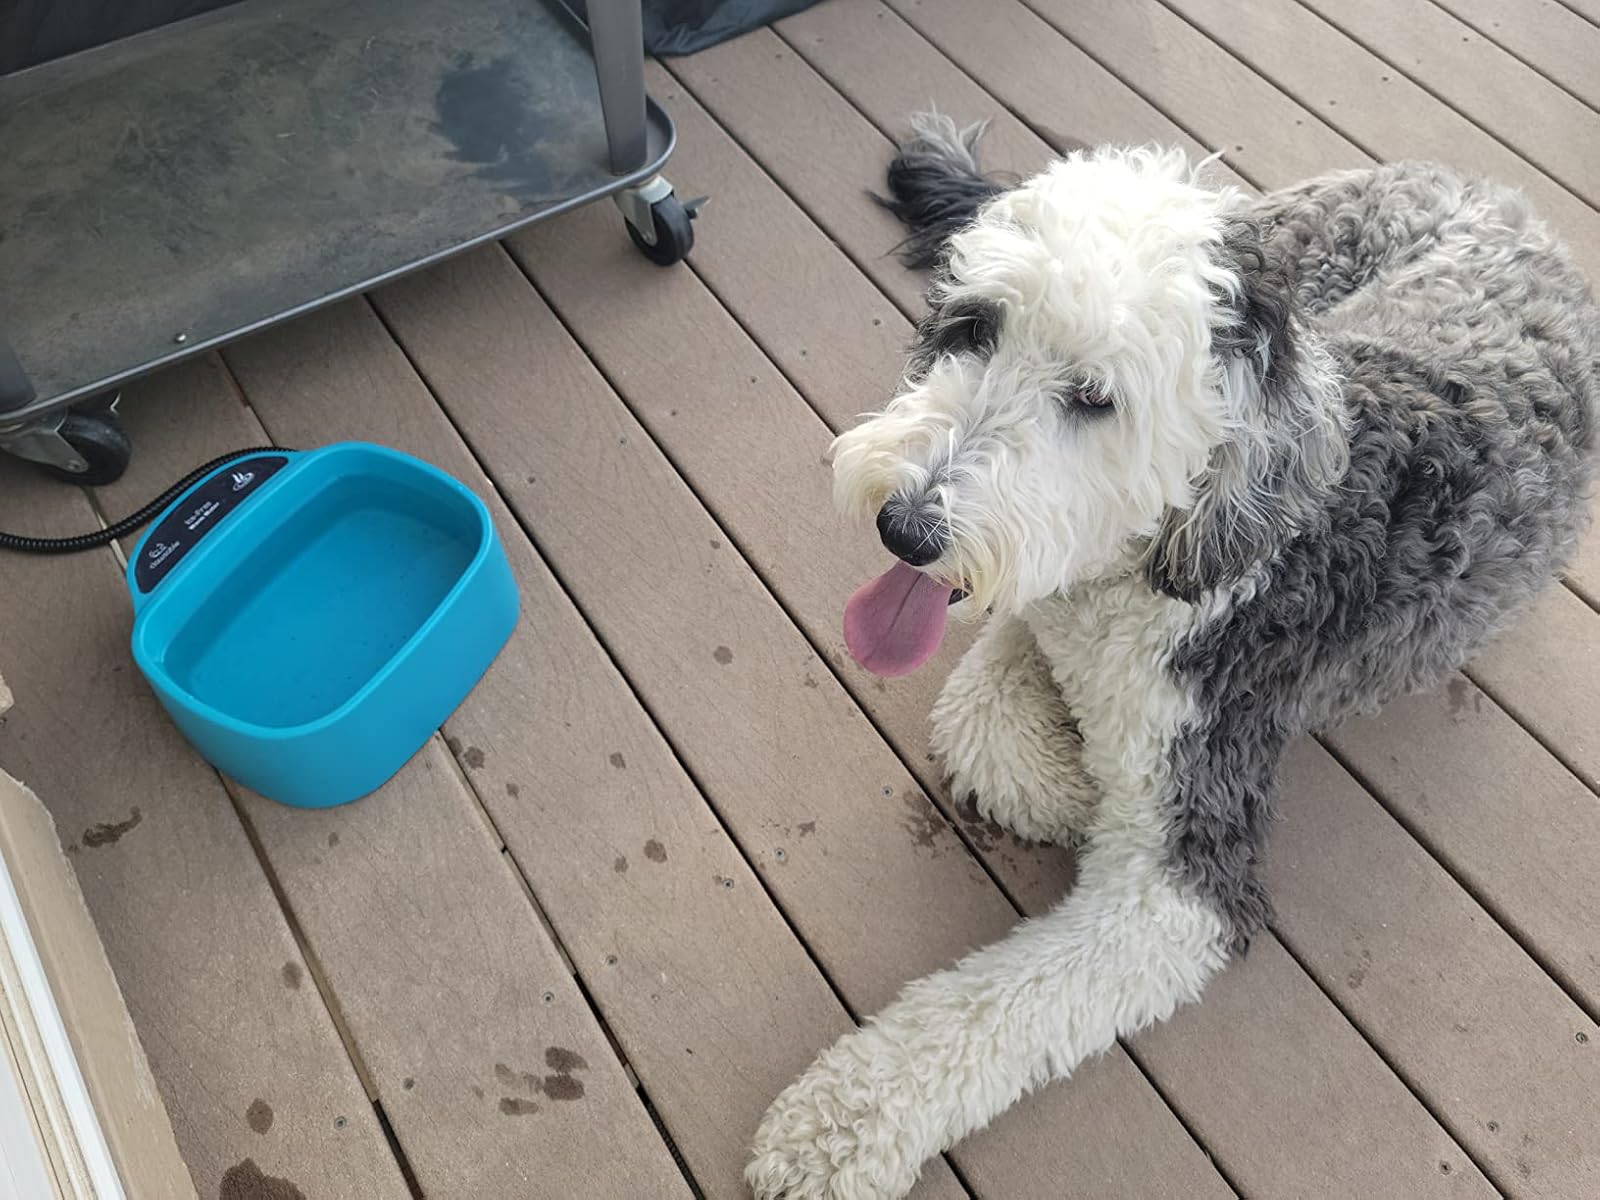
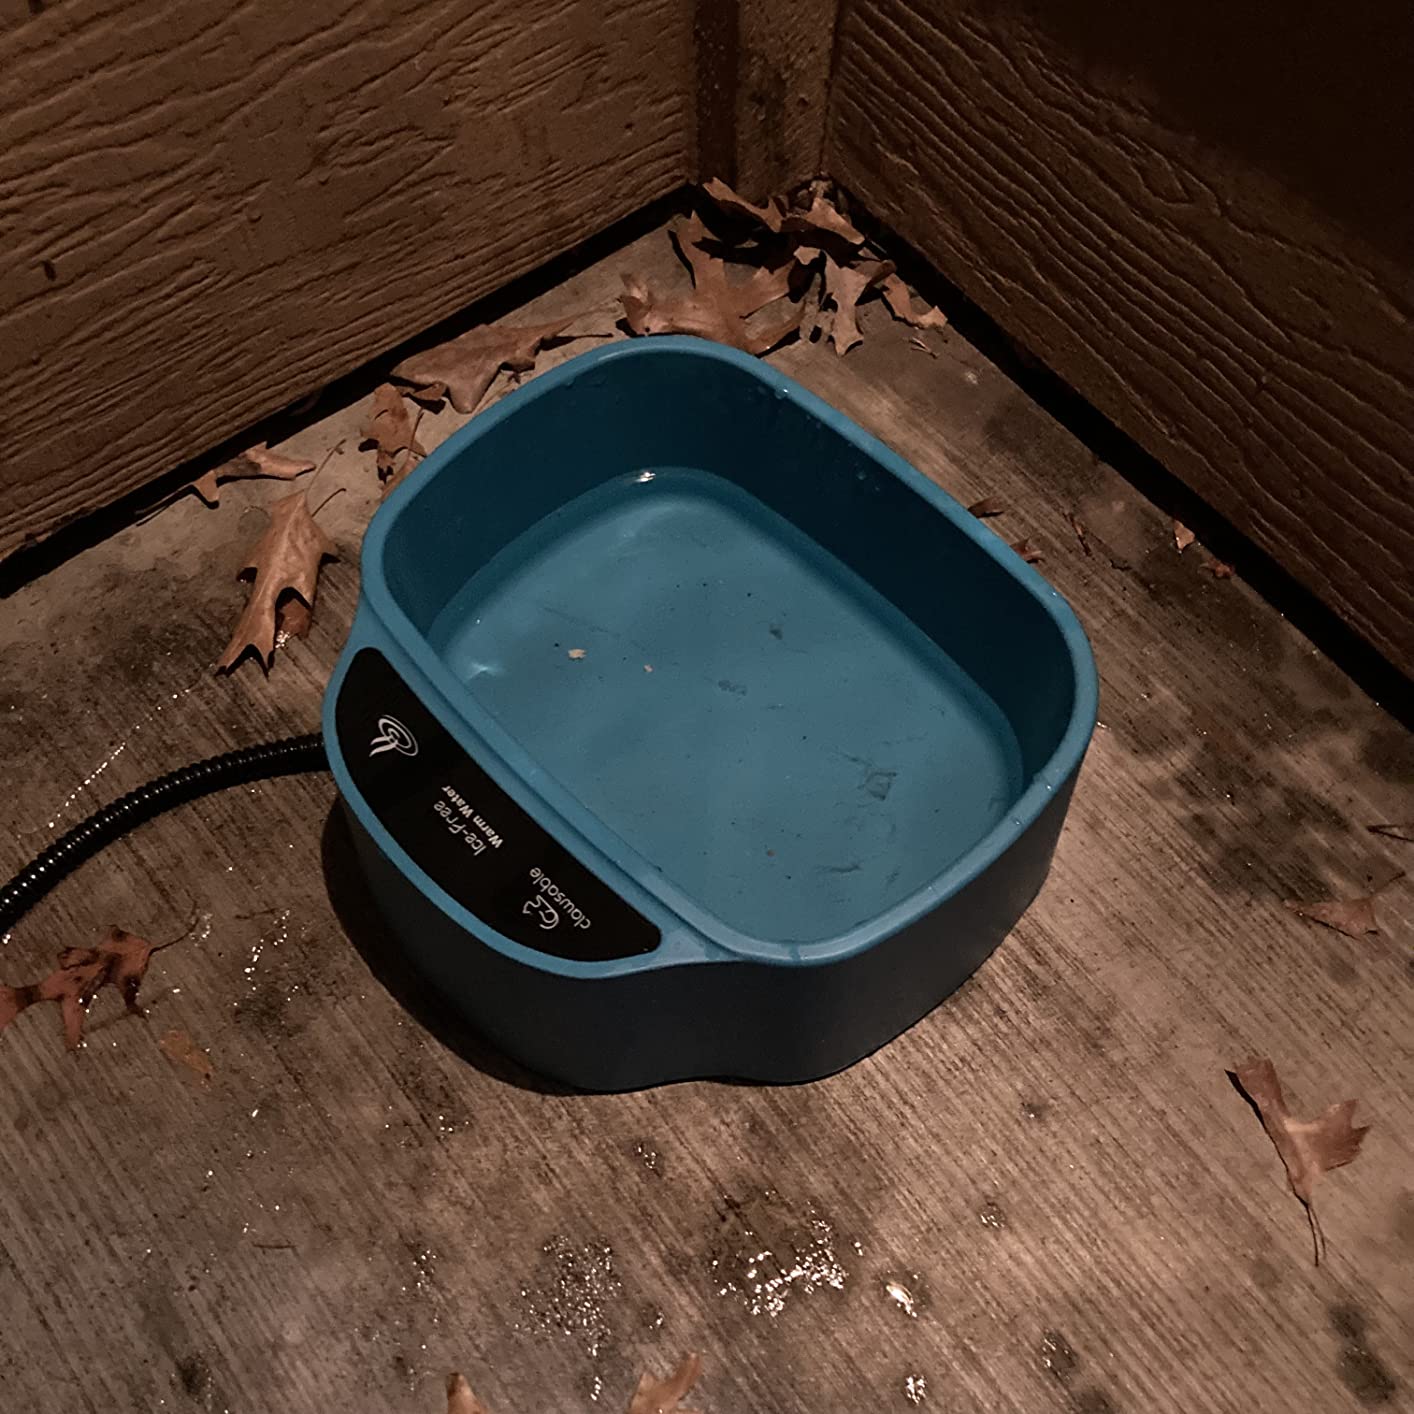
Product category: items_bowl
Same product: yes